Vehicle registration plates of Saskatchewan

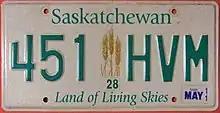

The Canadian province of Saskatchewan first required its residents to register their motor vehicles in 1906. Registrants provided their own licence plates for display until 1912, when the province began to issue plates.